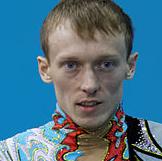
Age: 27